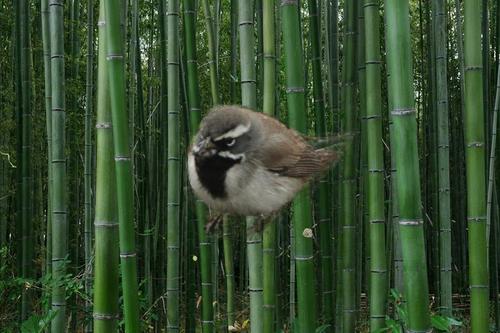
Bird species: Black_throated_Sparrow
Bird type: landbird
Background: land